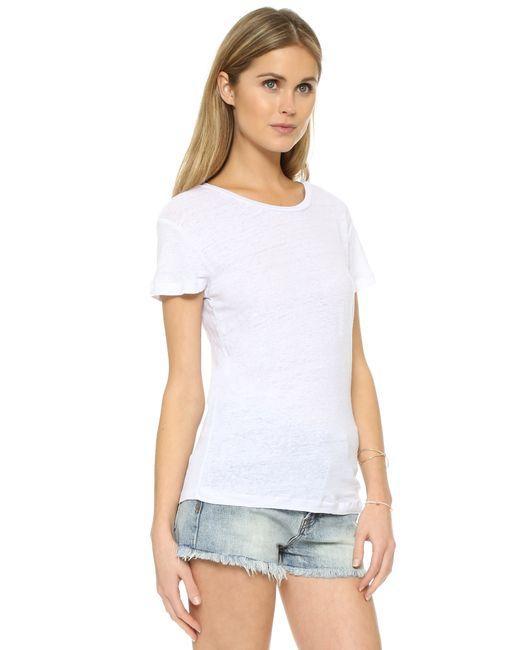
schlichtes weißes Rundhals-Shirt für Mädchen